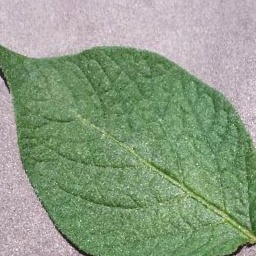
Etiqueta: Sana